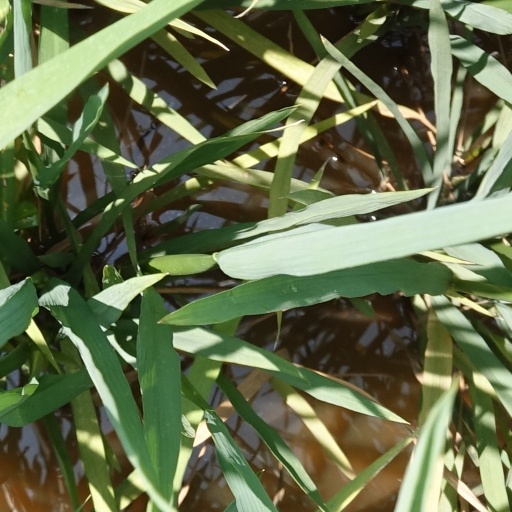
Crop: rice